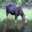
Label: deer